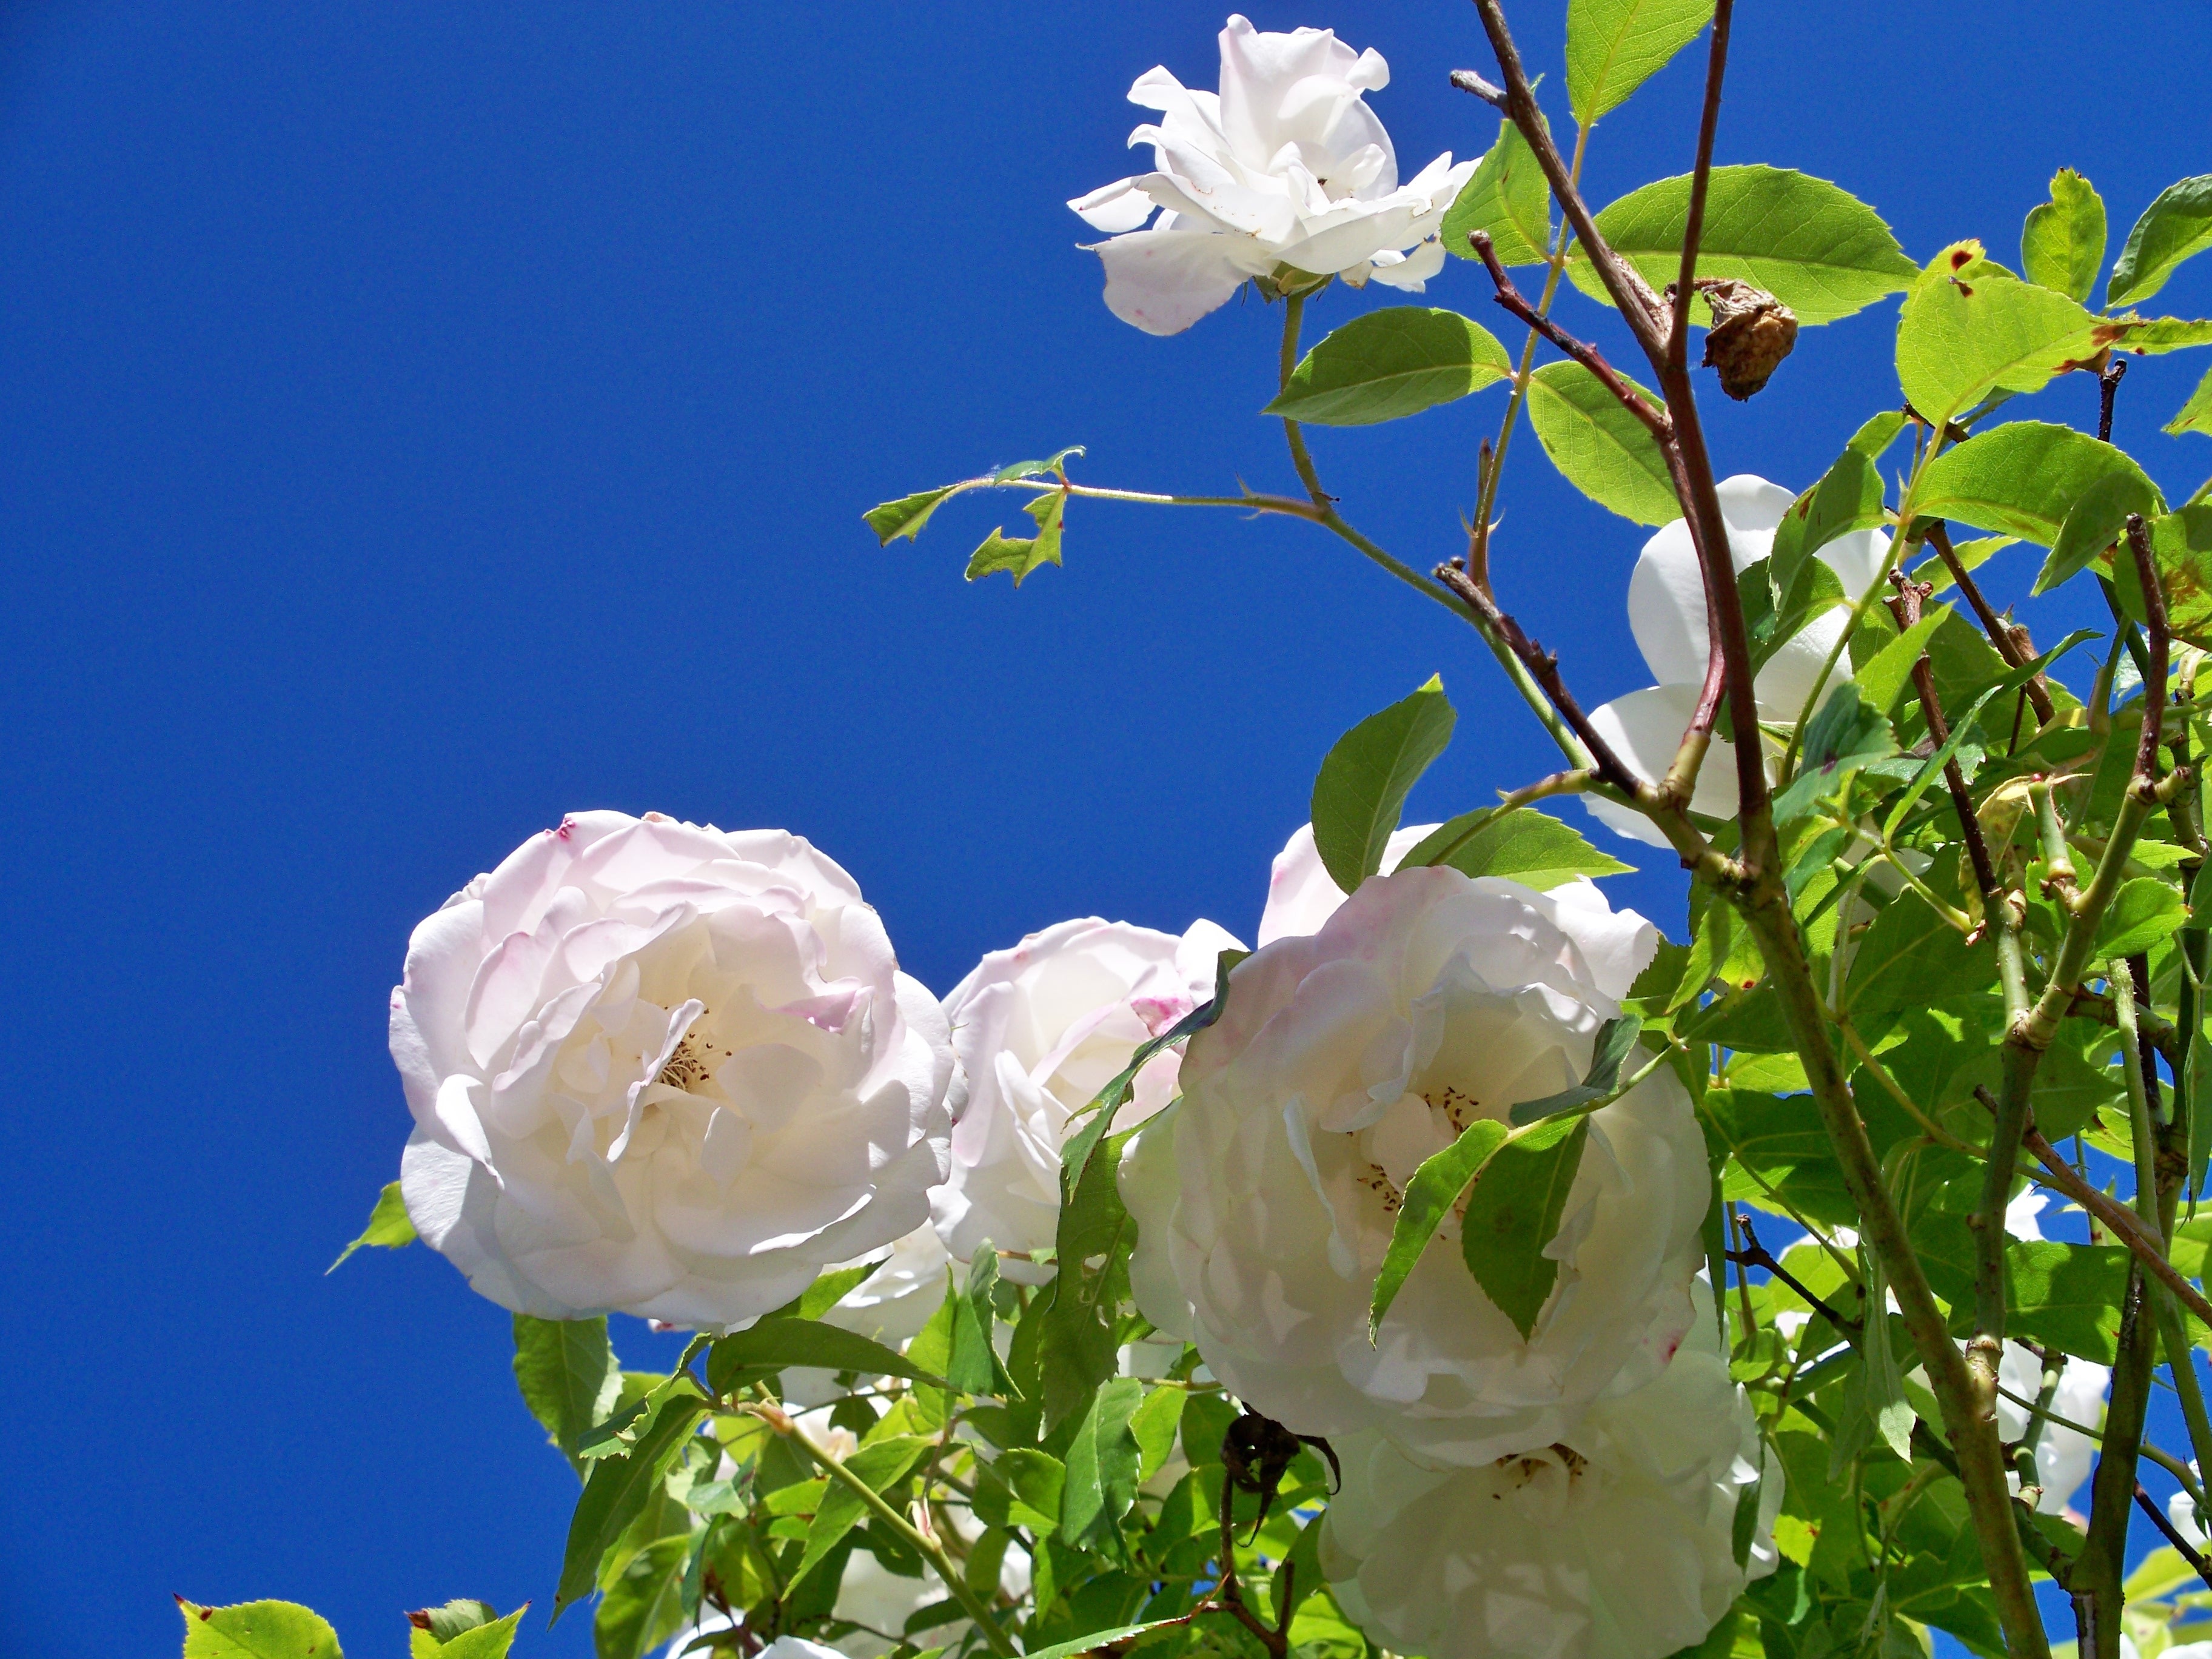
nature, branch, blossom, plant, flower, petal, rose, pollen, botany, close, flora, blue sky, wildflower, flowers, close up, petals, branches, white rose, flowering plant, rose family, land plant, iceberg rose, country garden, yorkshire rose